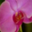
Label: orchid